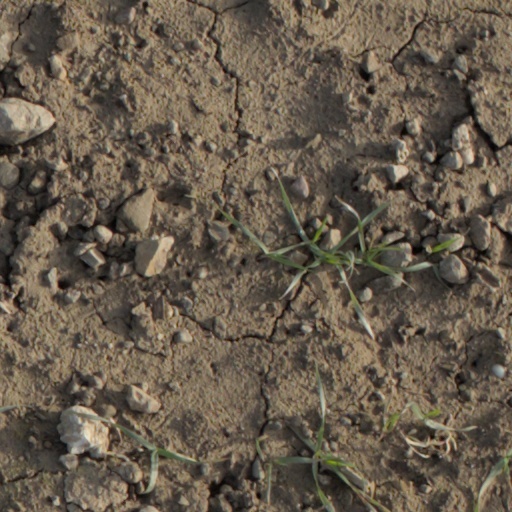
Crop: wheat